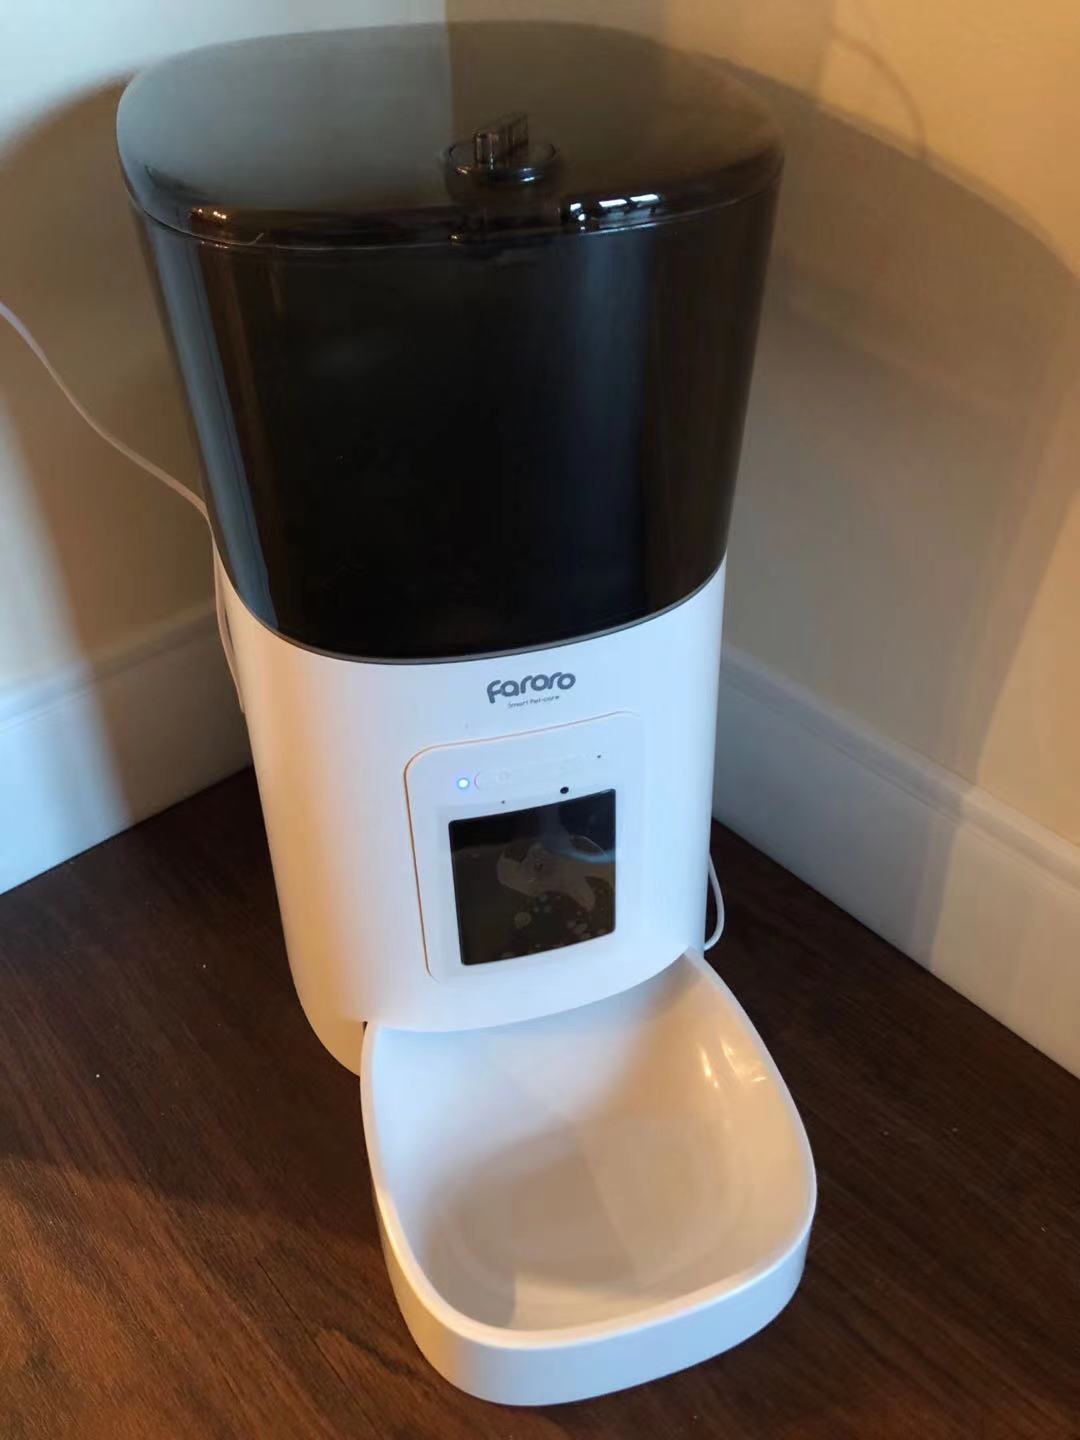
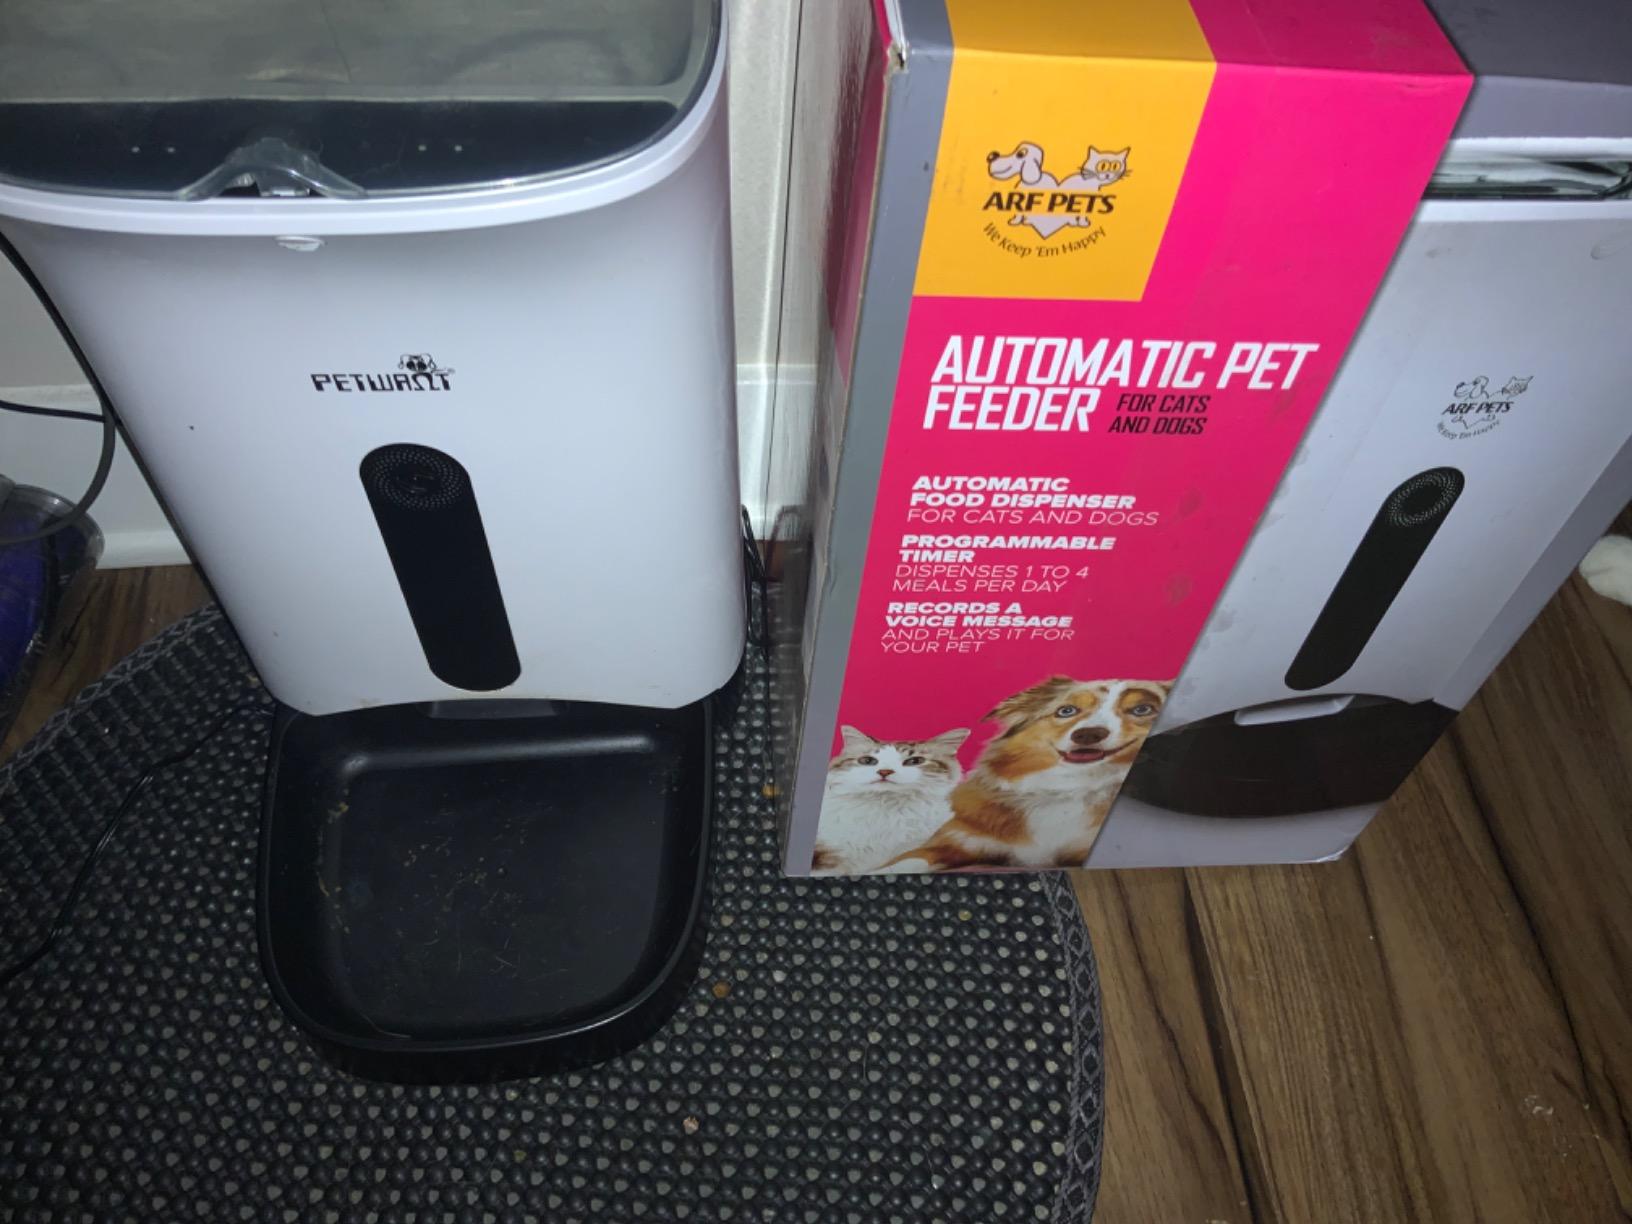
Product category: items_feeder
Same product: no